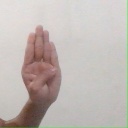
अक्षर: ब